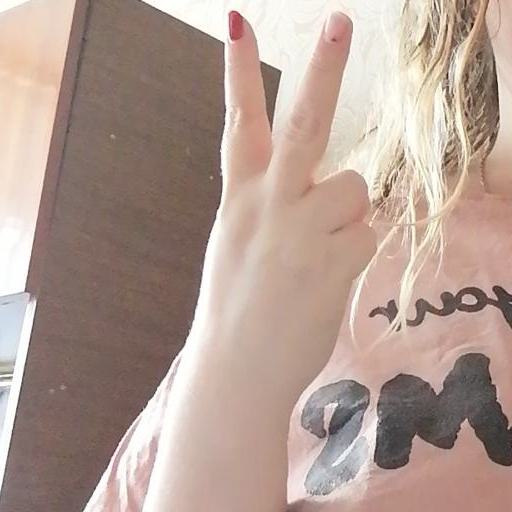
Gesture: peace_inverted